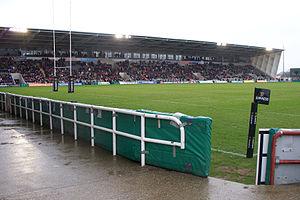
La Coupe du monde de rugby à XIII 2021 est la seizième édition de la Coupe du monde de rugby à XIII et se déroule en 2021 en Angleterre. Cette annonce est faite par la Fédération internationale en octobre 2016.